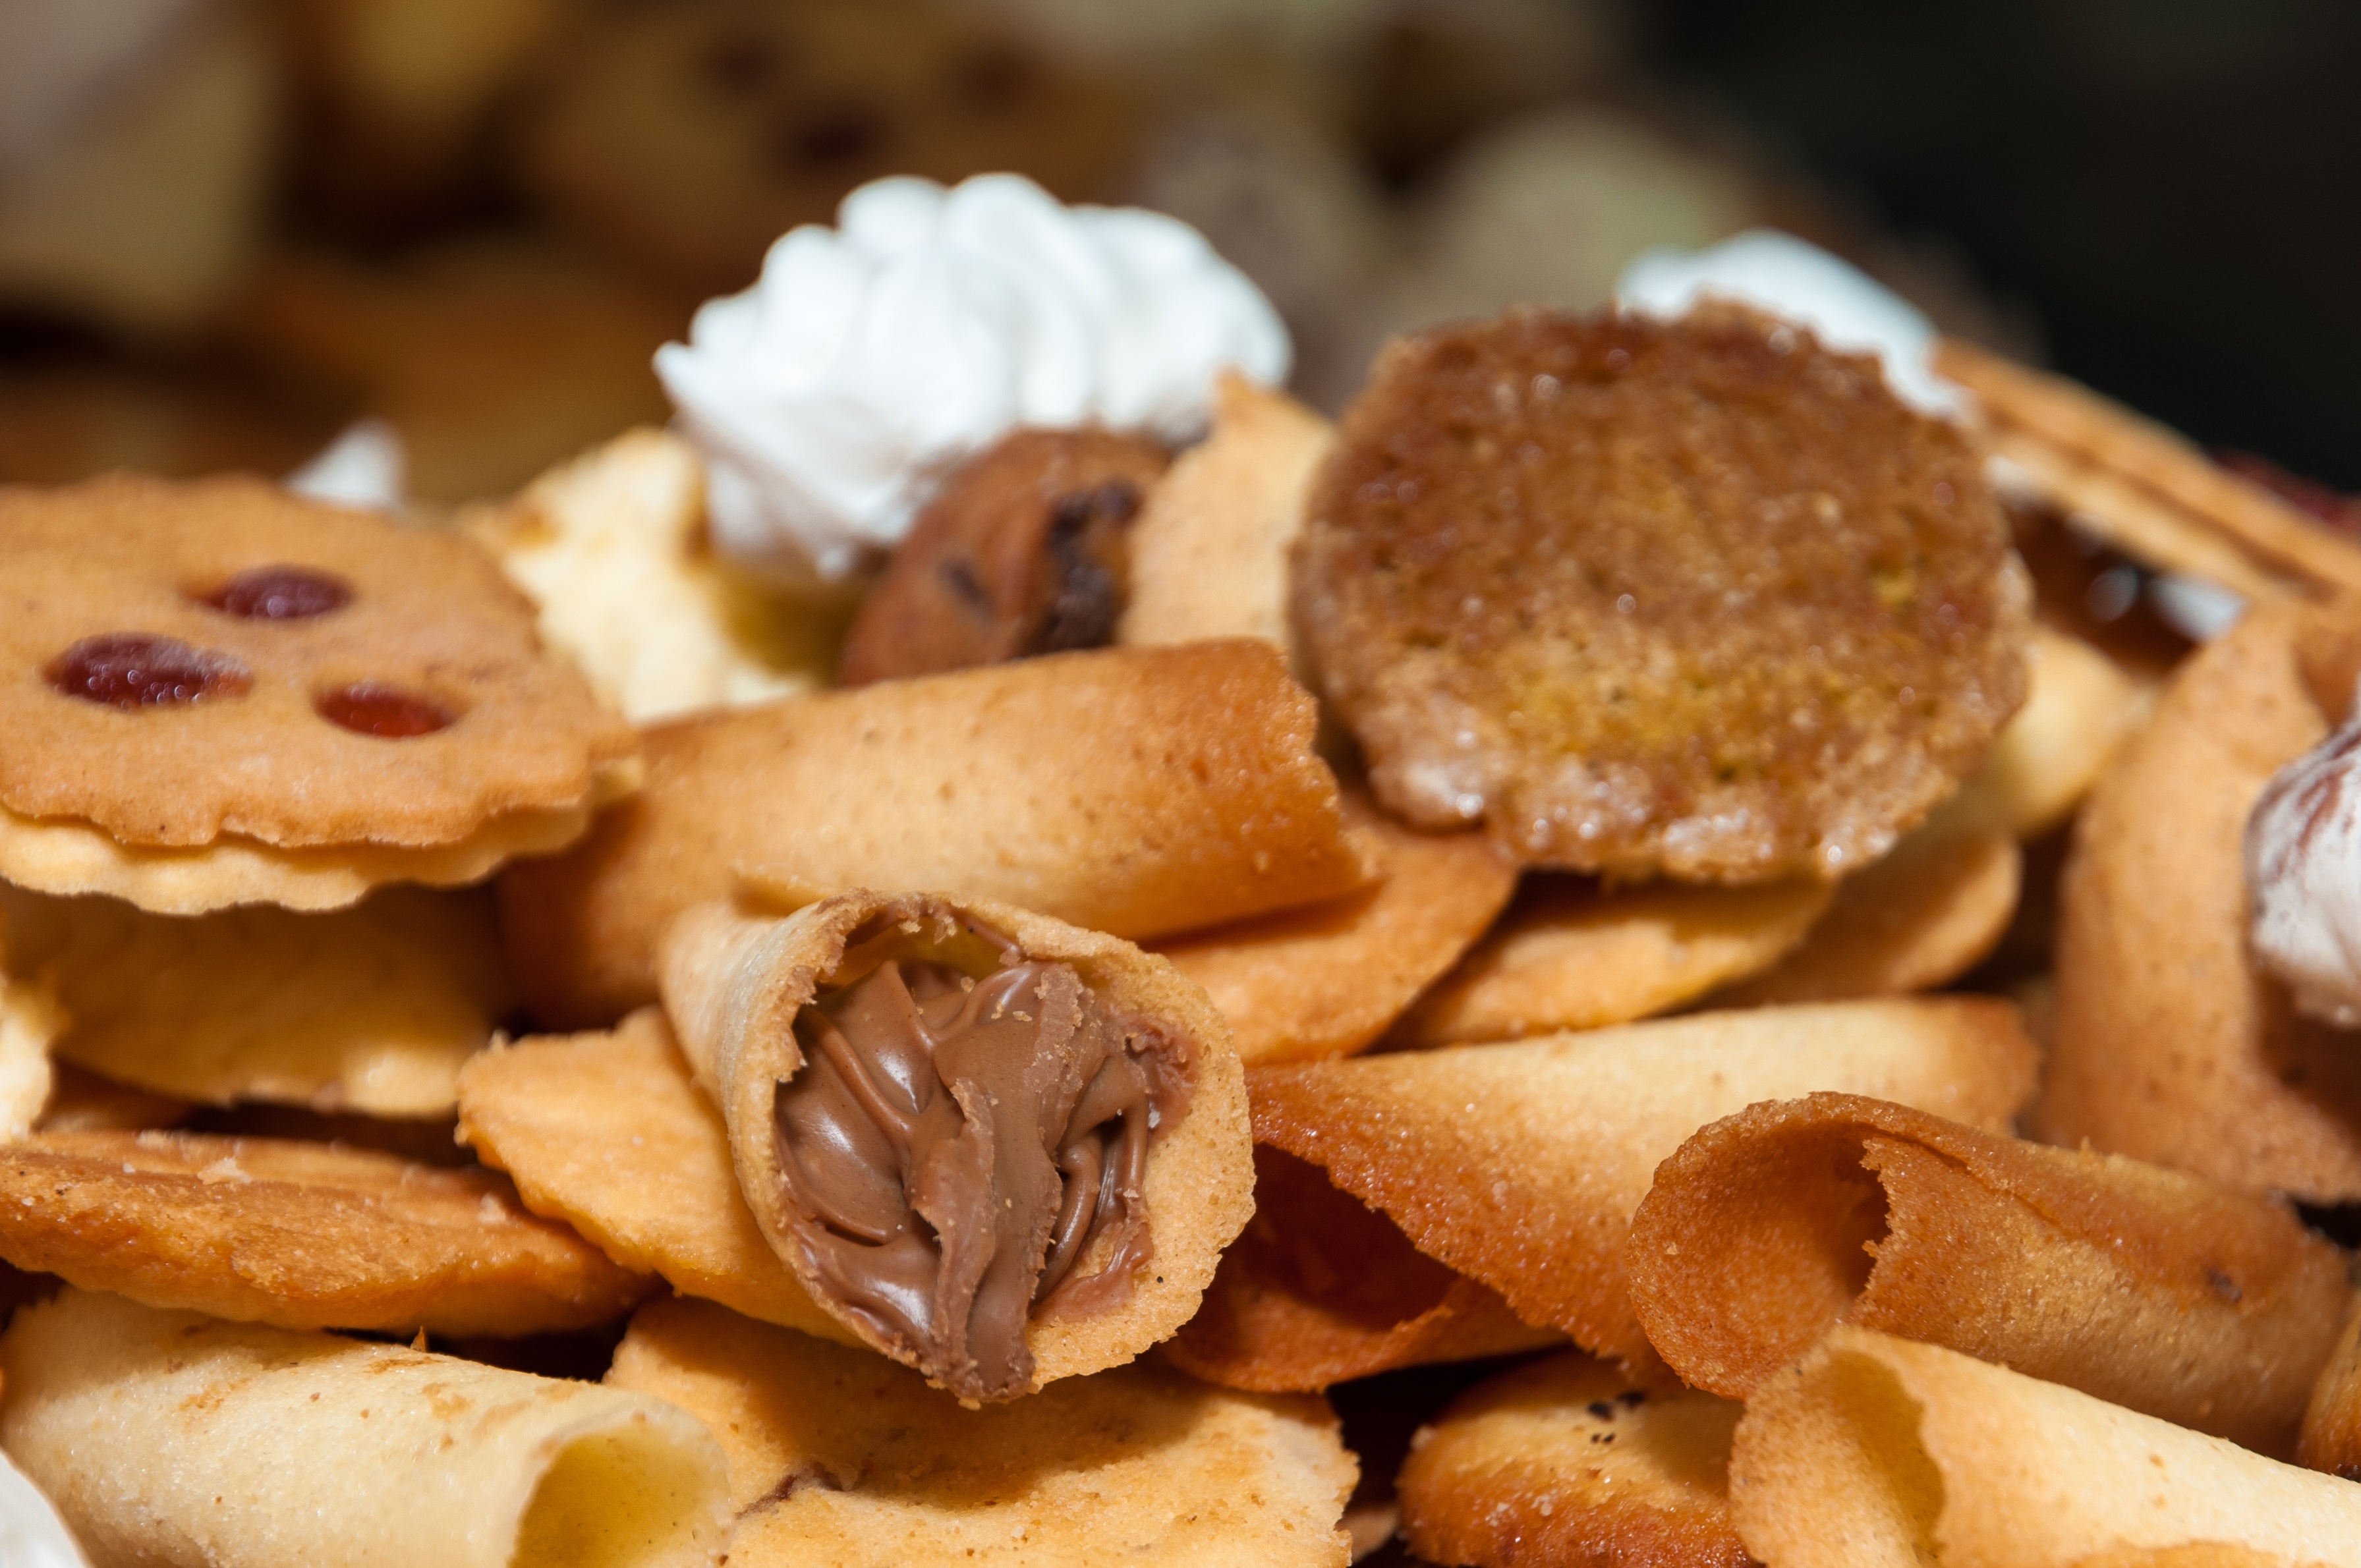
sweet, dish, meal, food, produce, breakfast, baking, biscuit, dessert, eat, cuisine, cake, pastry, sweetness, baked goods, flavor, biscuits, junk food, snack food